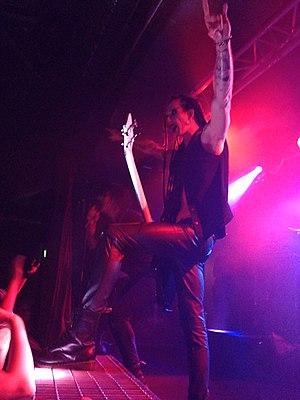
Jonas Kangur alias Skinny Disco Debaser Strand Stockholm 4 October 2014 - 2
Jonas Kangur est un guitariste suédois, d'origine norvégienne.